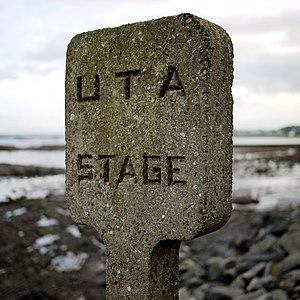
NI Railways, en forme longue Northern Ireland Railways, abrégé NIR est l'opérateur ferroviaire national de l'Irlande du Nord. Le réseau ferroviaire nord-irlandais ne fait pas partie du National Rail, et utilise l'écartement des rails de 1600 mm, commun avec le réseau de la République d'Irlande, appelé écartement irlandais. Les trains ne sont pas électrifiés.